Martha Tracy

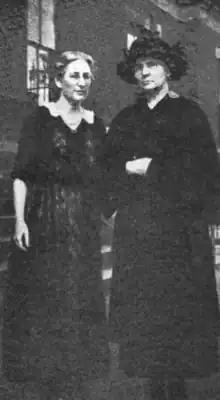
Martha Tracy and Marie Curie, from a 1921 publication

In 1917, Martha Tracy was selected as the seventh dean of the Woman's Medical College of Pennsylvania, succeeding Clara Marshall. She served in this position until 1940. In addition to the deanship, she took over professor Leffmann's course in hygiene in 1917, which she taught until 1931. During her time as dean, Tracy expanded the department's offerings in social medicine, envisioning a program that would address the broad range of topics "which especially claim the attention of women physicians."